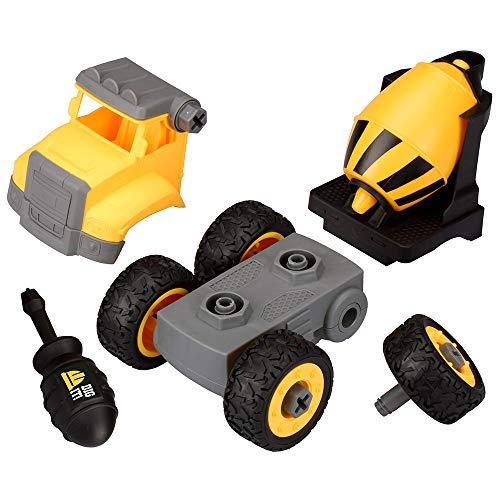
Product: Kid Galaxy DIY Cement Mixer
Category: Toys & Games | Building Toys
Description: Includes take apart vehicle and tool.
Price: $9.99
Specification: ProductDimensions:8.3x6.1x7.8inches|ItemWeight:9.6ounces|ShippingWeight:9.6ounces(Viewshippingratesandpolicies)|ASIN:B07QZJ16RX|Itemmodelnumber:20625|Manufacturerrecommendedage:3yearsandup